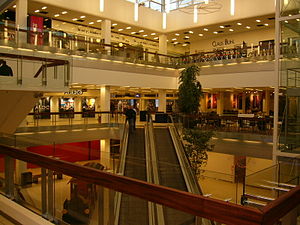
Storcenter Nord
Storcenter Nord, indvendigt.
Storcenter Nord er et indkøbscenter i bydelen Christiansbjerg i Aarhus, 2 km. nordvest for byens centrum. Storcenteret rummer 65 butikker og spisesteder og har tilknyttet i alt 1.000 parkeringspladser i kælderen og på taget.